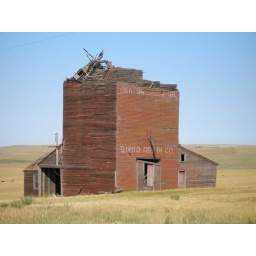
A forlorn building in a field in South Dakota